Nat Jones

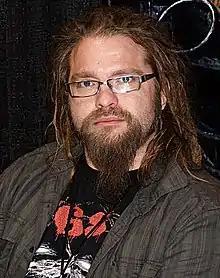
Jones in June 2011

Nat Jones (born July 24, 1976) is an American artist working primarily in comic books and film. Jones is best known for his work on Frank Frazetta's "Death Dealer".